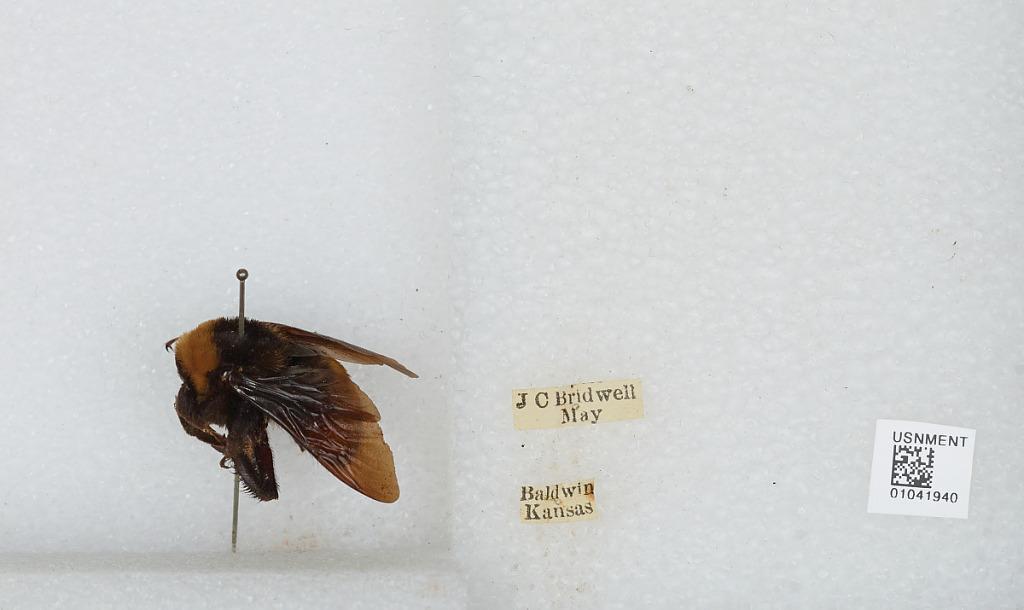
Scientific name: Bombus sp.
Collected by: J. Bridwell
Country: United States
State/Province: Kansas
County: Douglas
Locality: Baldwin
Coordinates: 38.7775, -95.1875